Night Slashers

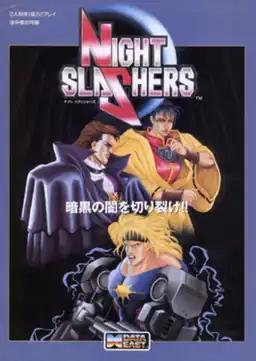
Japanese arcade flyer of "Night Slashers"

is a 1993 beat 'em up game developed and published by Data East for arcades. A remake for major platforms (PlayStation 4, Xbox One, Nintendo Switch and Microsoft Windows) was licensed to Forever Entertainment, developed by Storm Trident, and released in September 2024.